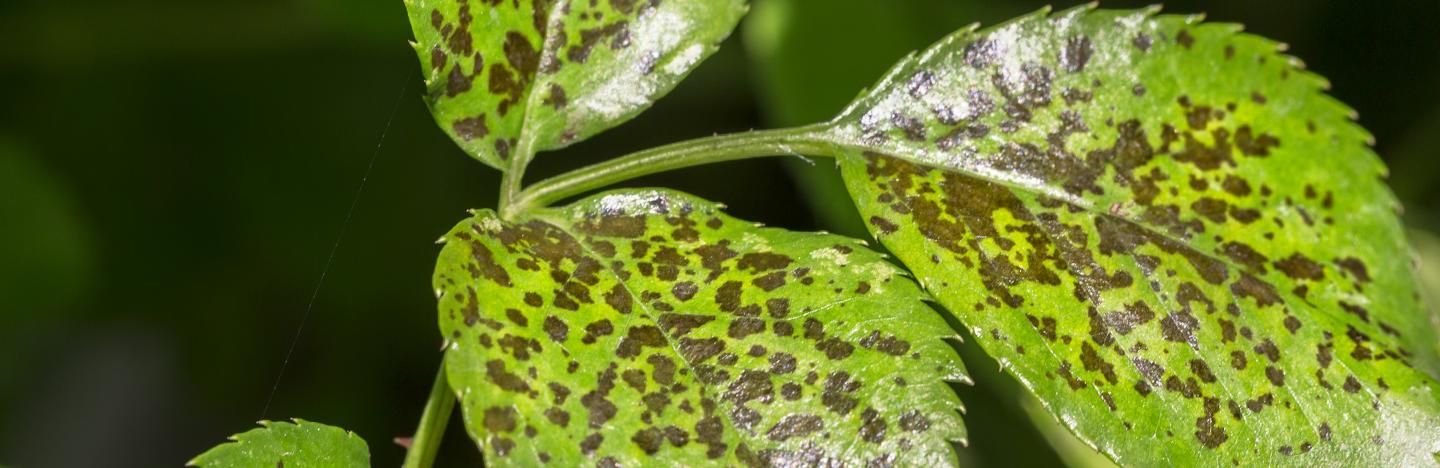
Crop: cherry
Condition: spot